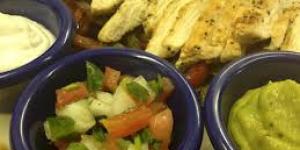
enchiladas express